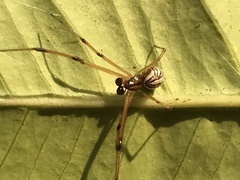
Species: Lactrodectus_hesperus